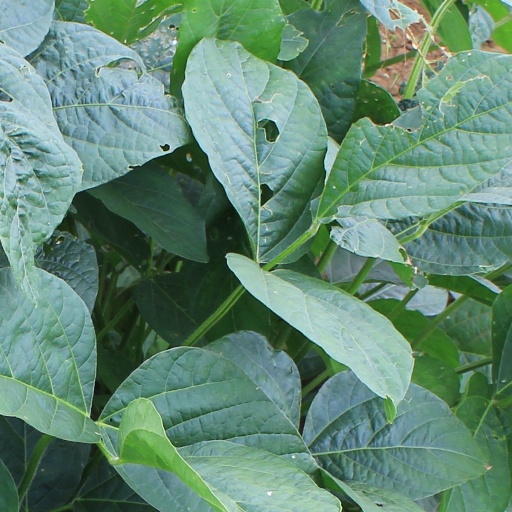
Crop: soybean